Sơn Tùng M-TP

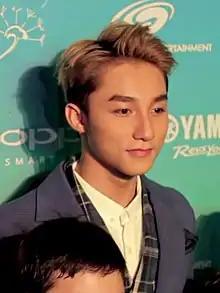
Tùng at the premiere of "Dandelion" in December 2014

In June of that year, it was announced that the singer would star in "Dandelion", a semi-biographical film loosely based on the life of the late singer WanBi Tuấn Anh. The film was directed by Quang Huy, founder of WePro Entertainment. "Dandelion" was released in December 2014 and went on to gross over ₫60 billion (US$2.8 million) at the box office, making it one of the highest-grossing Vietnamese films of all time. Tùng's performance in the film earned him the prestigious Golden Kite Prize for Young Prominent Actor. He contributed two hit singles to the soundtrack: "Chắc ai đó sẽ về" and "Không phải dạng vừa đâu". The former won a WeChoice Award for Song of the Year. It was reported in early 2015 that Tùng had signed with WePro while still being managed by his former company.